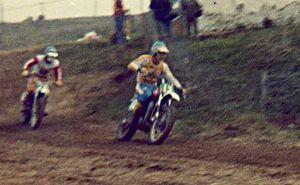
Håkan Carlqvist, dit Carla, né le 15 janvier 1954 à Järfälla et mort le 6 juillet 2017 à Toulon, est un pilote de motocross suédois.